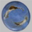
Label: plate